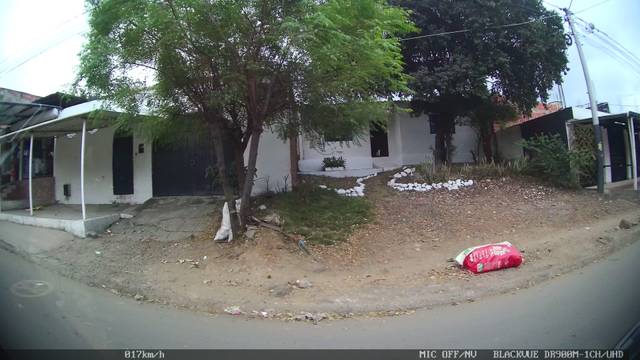
Region: Colombia
Coordinates: 7.899, -72.525